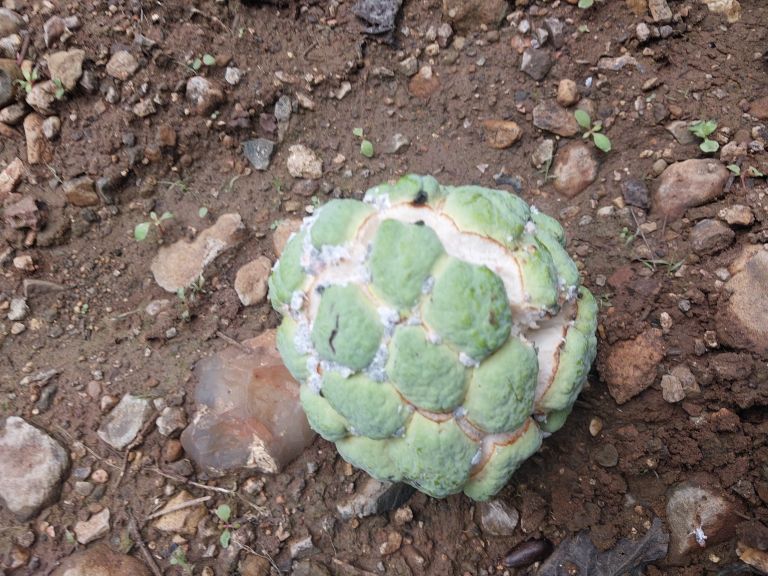
Disease label: Mealy Bug